John Plumptre (priest)

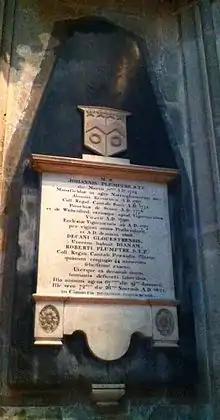
Memorial to John Plumptre in Gloucester Cathedral

John Plumptre (11 March 1754 – 26 November 1825) was an English Anglican dean and author. He was educated at Eton and King's College, Cambridge (elected Fellow, 1776). From 1778 until his death on 26 November 1825, he was Vicar of Stone, Worcestershire; to which he added, in 1790, the living at Wichenford; and, in 1808, the office of Dean of Gloucester.